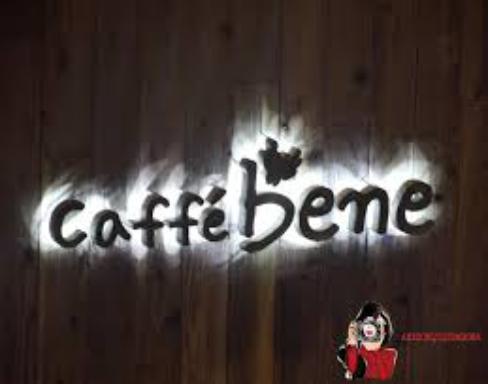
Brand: Caffe Bene
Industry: Food